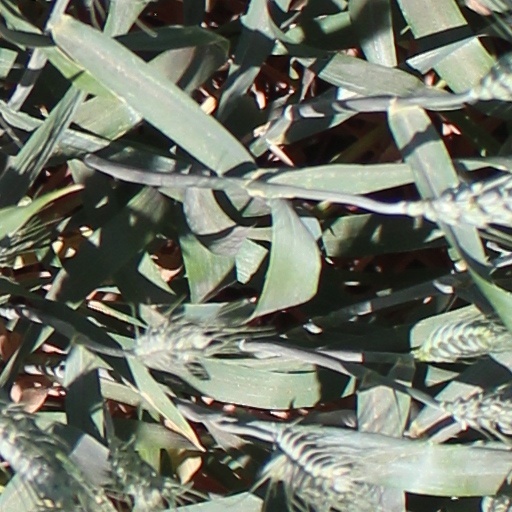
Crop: wheat